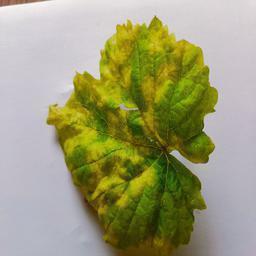
Label: Downy Mildew